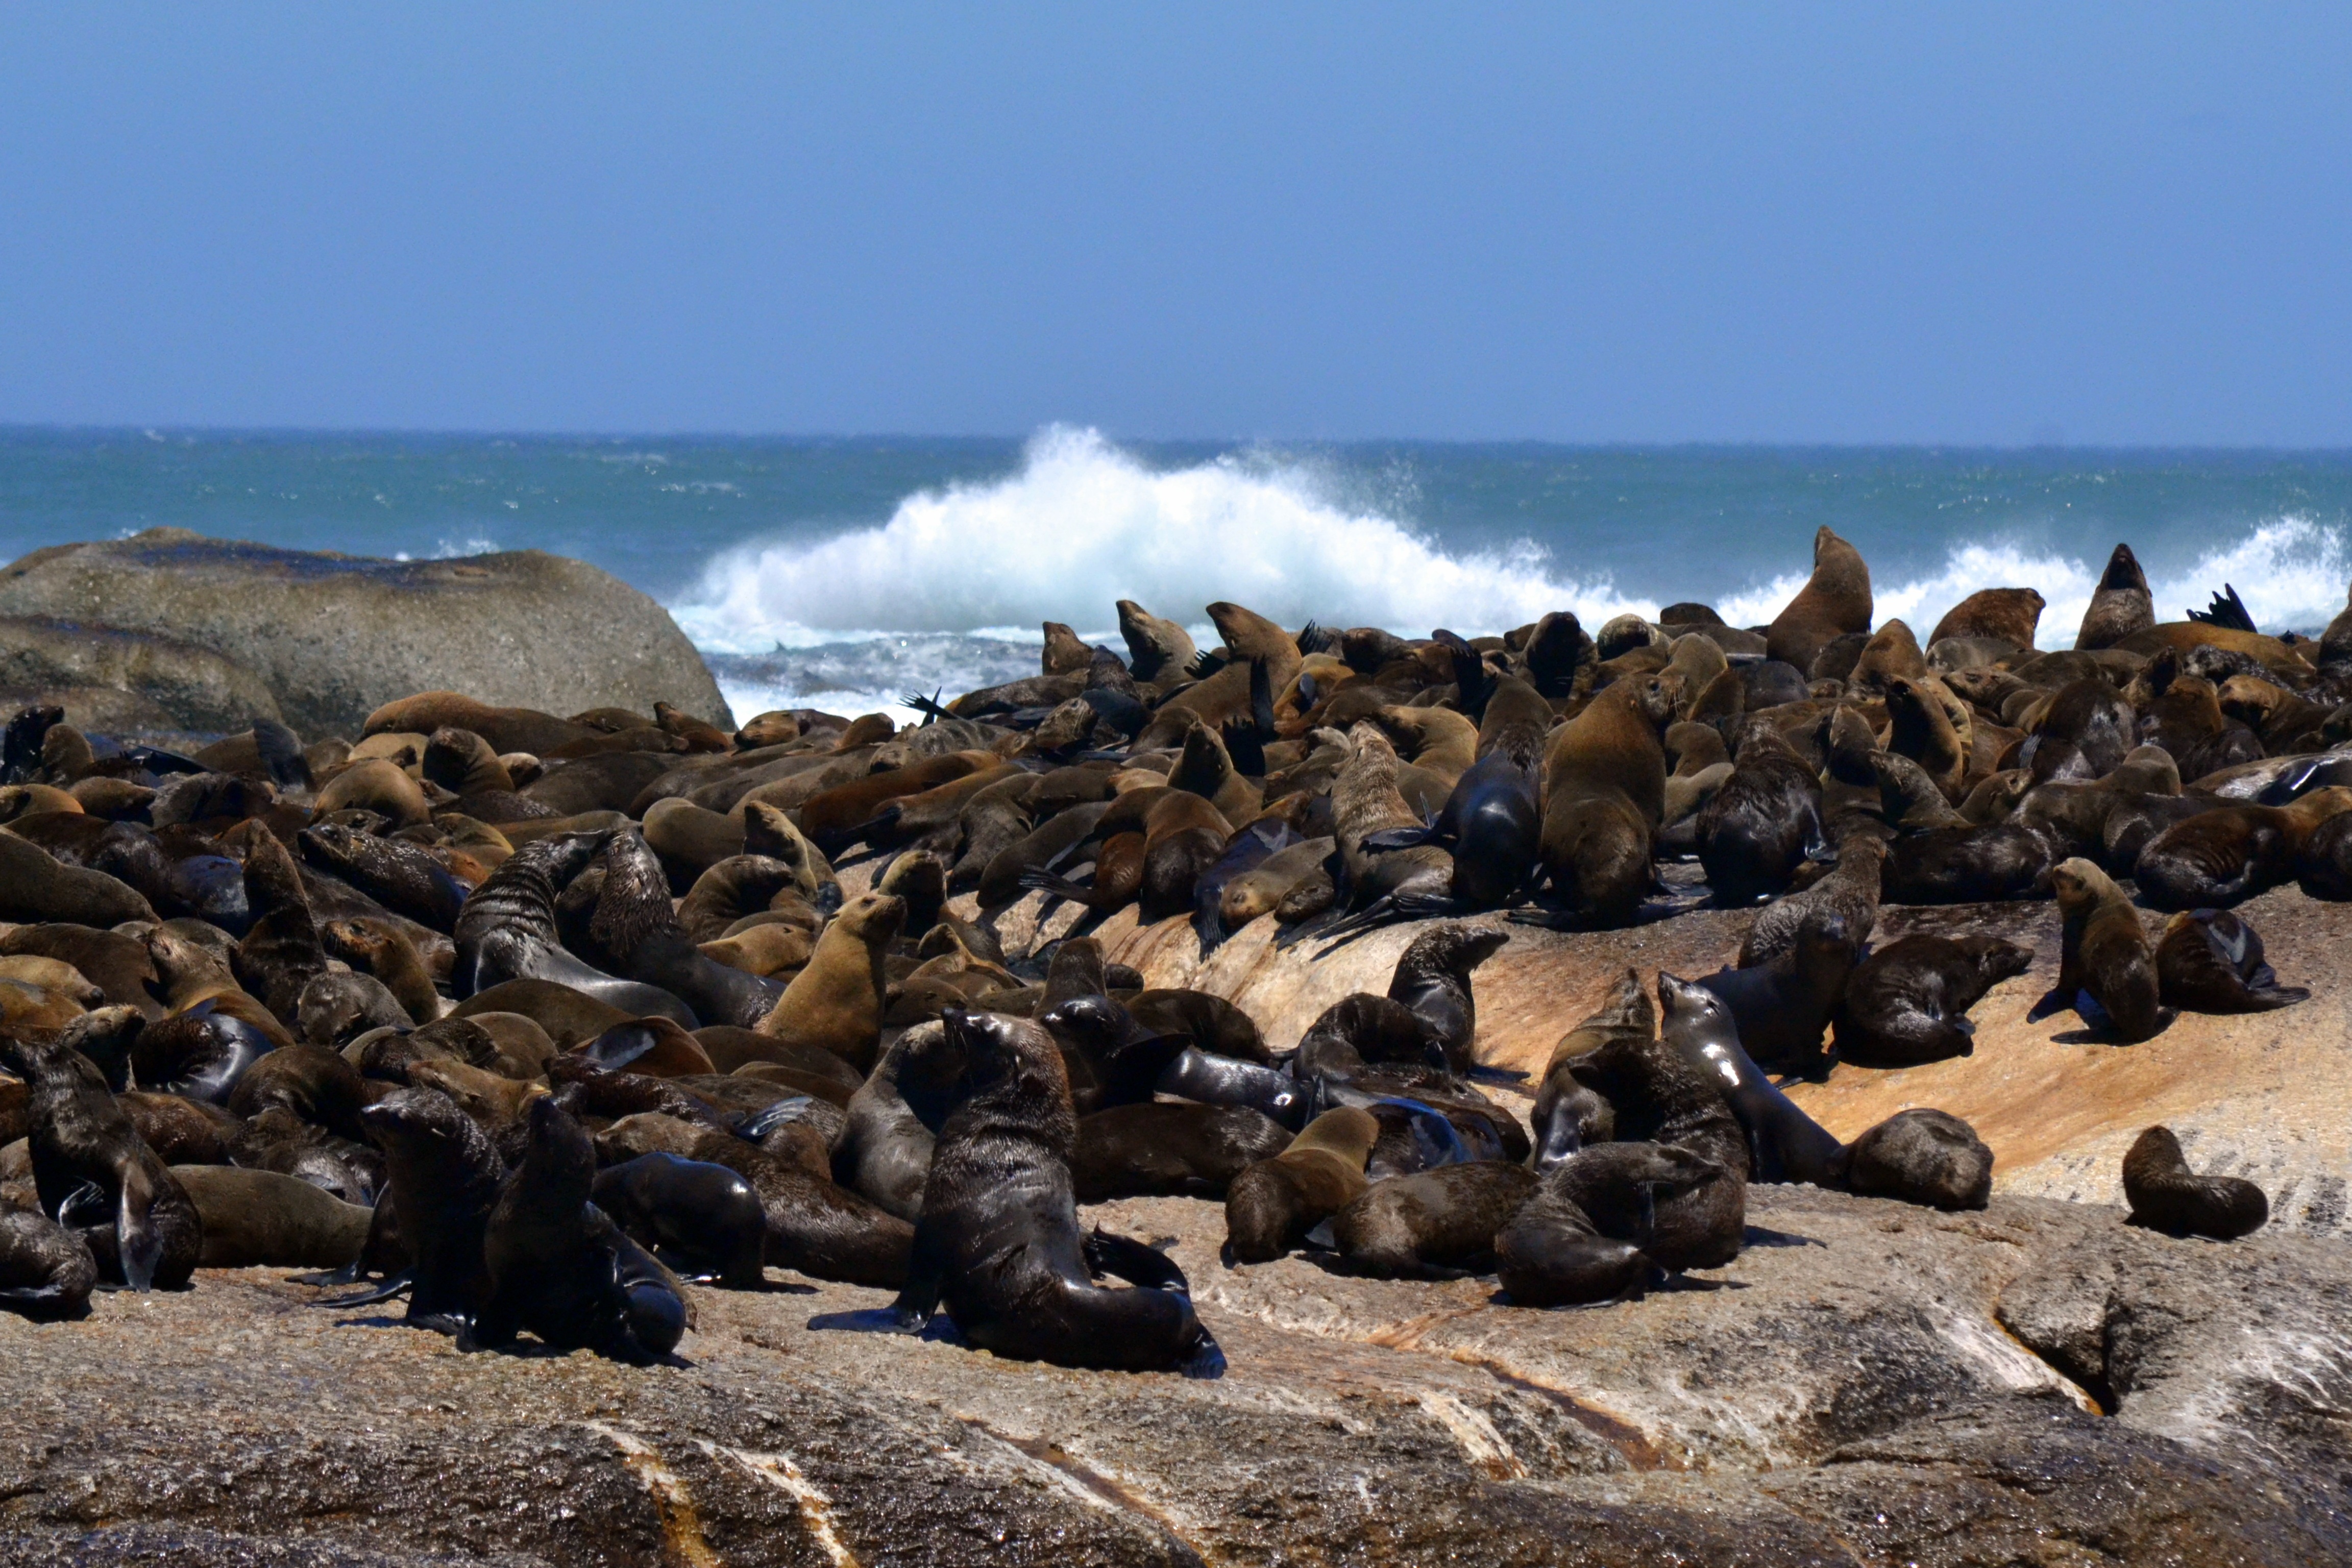
beach, sea, coast, water, rock, ocean, bird, shore, wildlife, seals, sea life, marine mammal